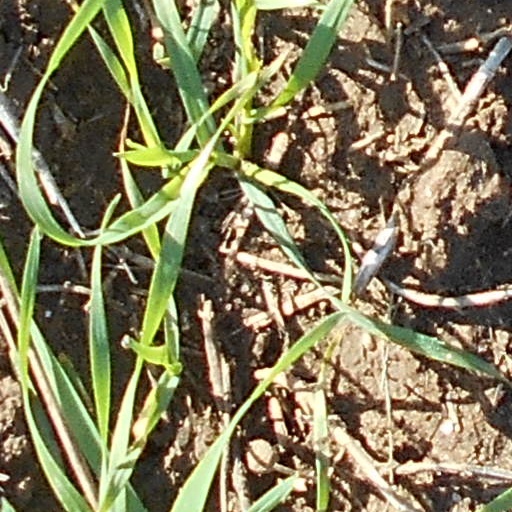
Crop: wheat